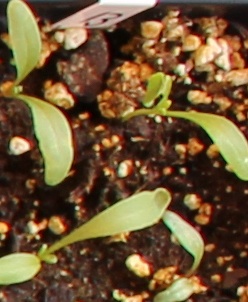
Label: Sugar beet